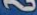
Number: 2